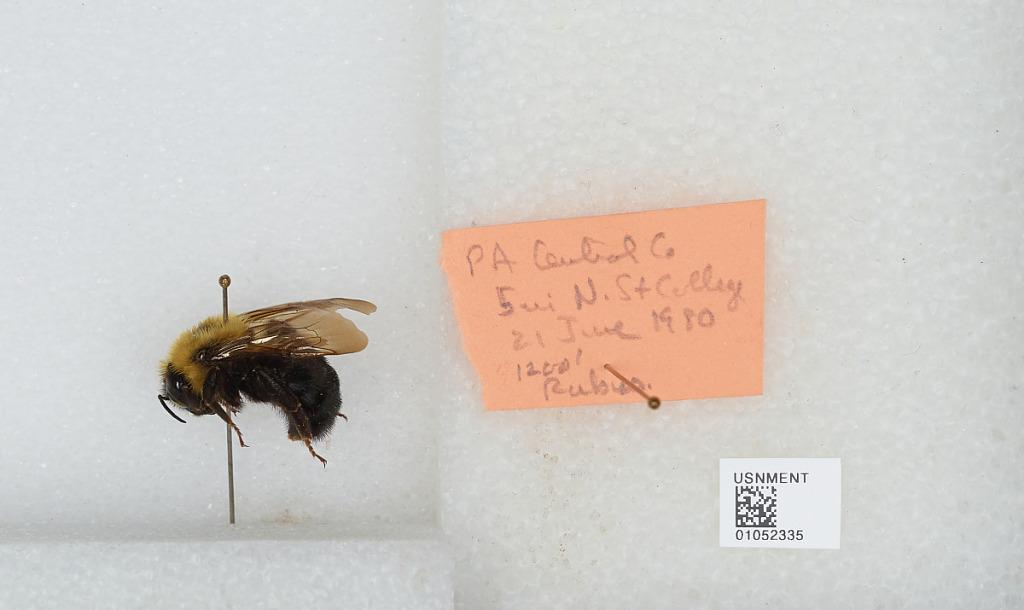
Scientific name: Bombus sp.
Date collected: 1980-6-21
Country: United States
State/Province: Pennsylvania
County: Centre
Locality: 5 miles North of State College
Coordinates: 40.8433, -77.8253